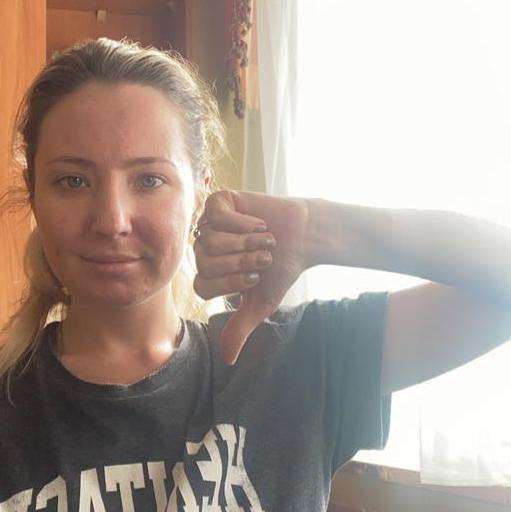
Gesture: dislike